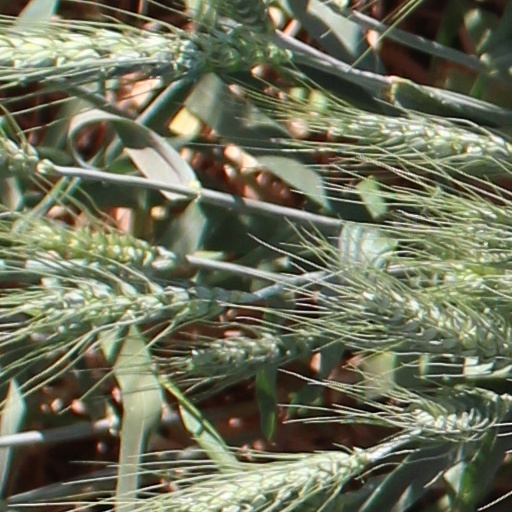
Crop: wheat